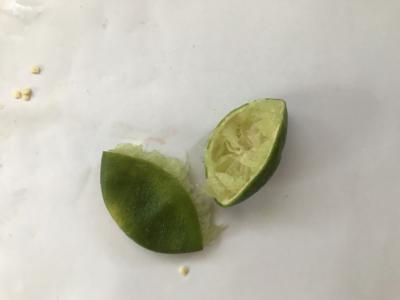
Label: generalcompost